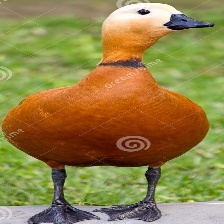
Species: RUDDY SHELDUCK
Scientific name: TADORNA FERRUGINEA
ImageNet parent category: drake